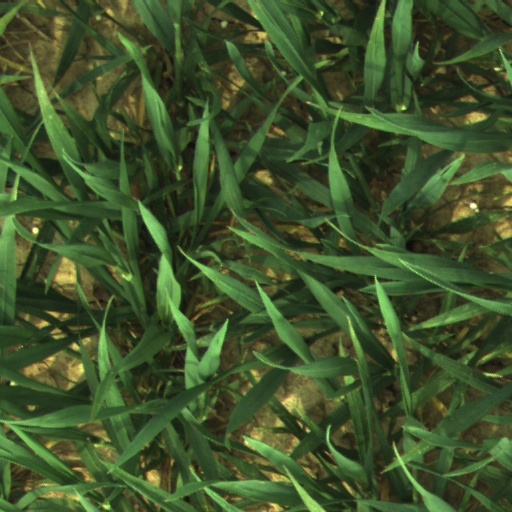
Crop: wheat